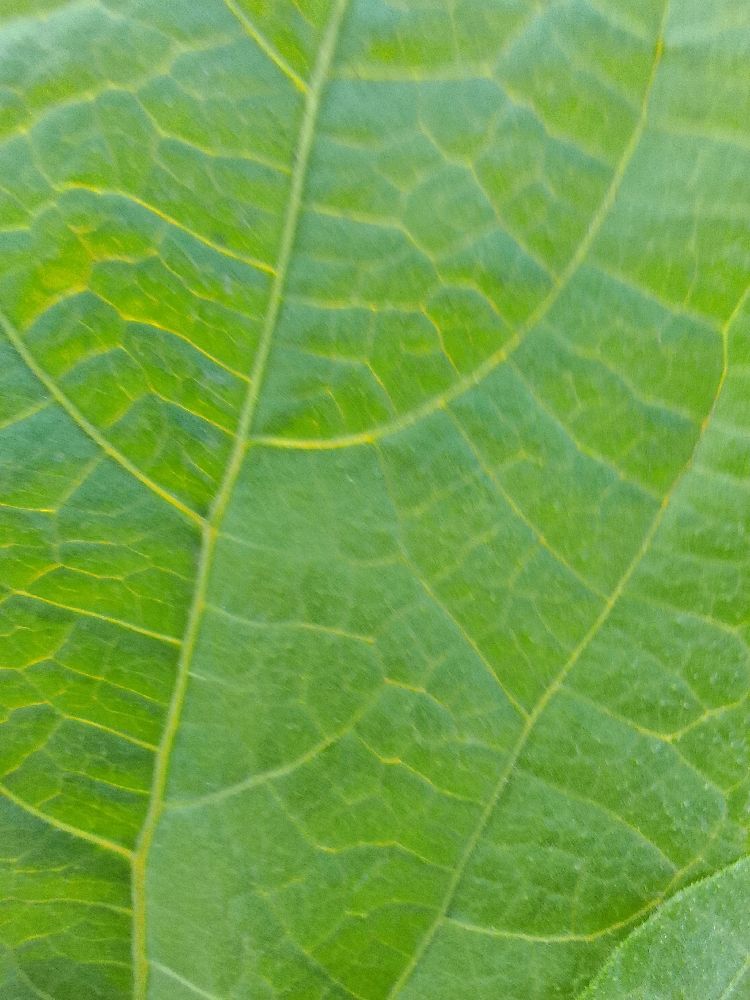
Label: healthy